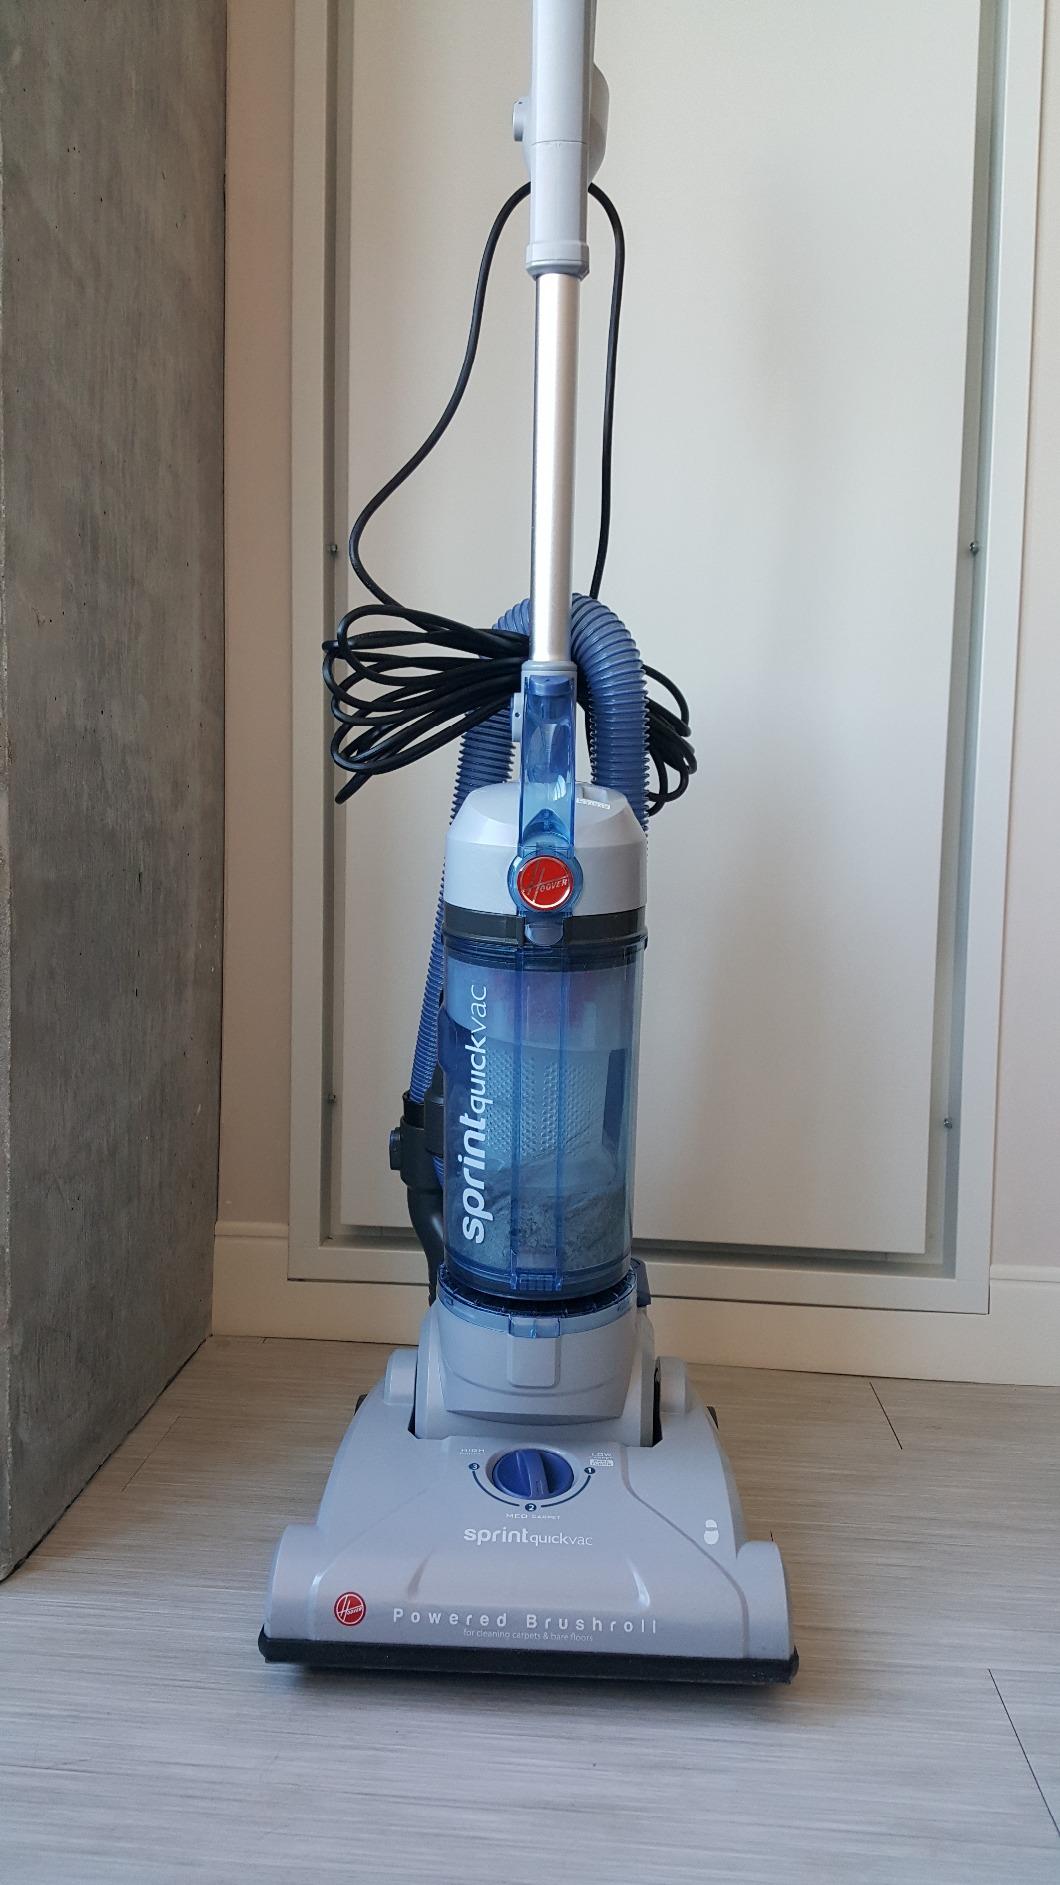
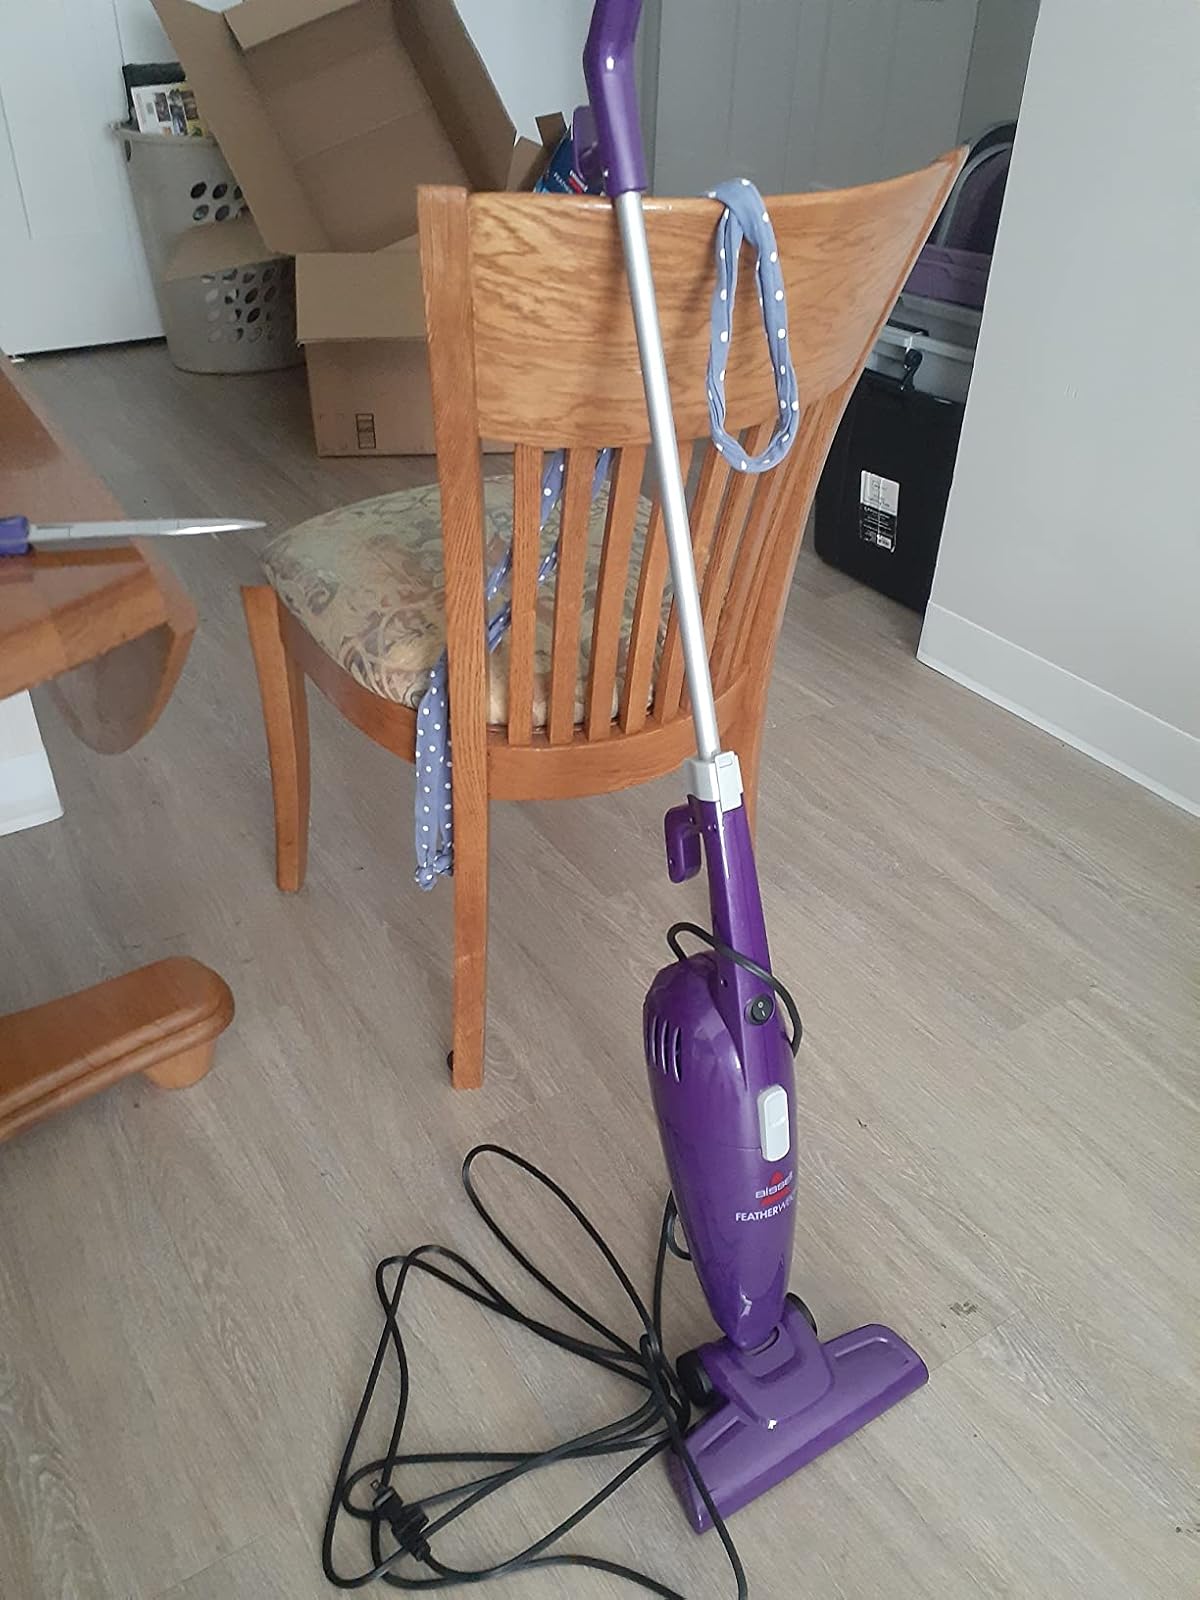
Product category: items_vacuum
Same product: no